Pop-up Globe

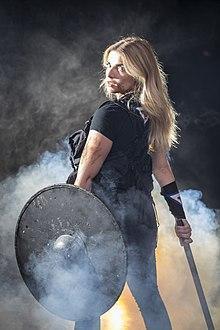
Jessie Lawrence as Mark Antony in Pop-up Globe's reverse-gender "Julius Caesar".

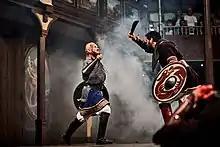
Stephen Lovatt as Macbeth and Matu Ngaropo as Macduff.

In a partnership with Live Nation, Pop-up Globe opened their first Australian transfer in Melbourne on 21 September 2017. The third iteration of Pop-up Globe was constructed at the back of the Sidney Myer Music Bowl in the King's Domain over August and September 2017, with much of the decorative interior including the frons scenae carefully dismantled anc shipped from the Ellerslie playhouse. With some cast changes, the transfer featured the Queen's Company's productions of "Much Ado About Nothing" and "Othello", and the King's Company's productions of "As You Like It" and "Henry V". Regan Taylor took over the title role in "Othello" and partway through the season Asalemo Tofete took over the role of Benedick in "Much Ado About Nothing". The King's Company gave a special St Crispin's Day performance of "Henry V" on 25 October 2017.